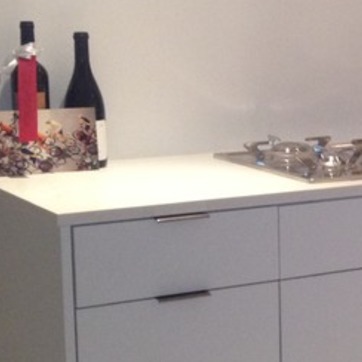
Material: polishedstone